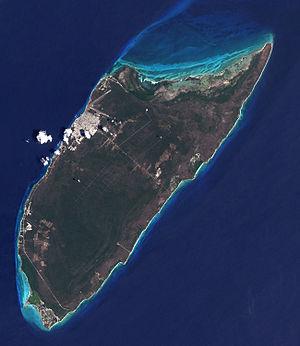
Cozumel est une île de la mer des Caraïbes située au large de la côte orientale de la péninsule du Yucatán. Elle constitue l'une des neuf municipalités de l'État de Quintana Roo, au Mexique. Cozumel attire de nombreux touristes notamment pour la plongée sous-marine.